Describe the emotion expressed in this image:  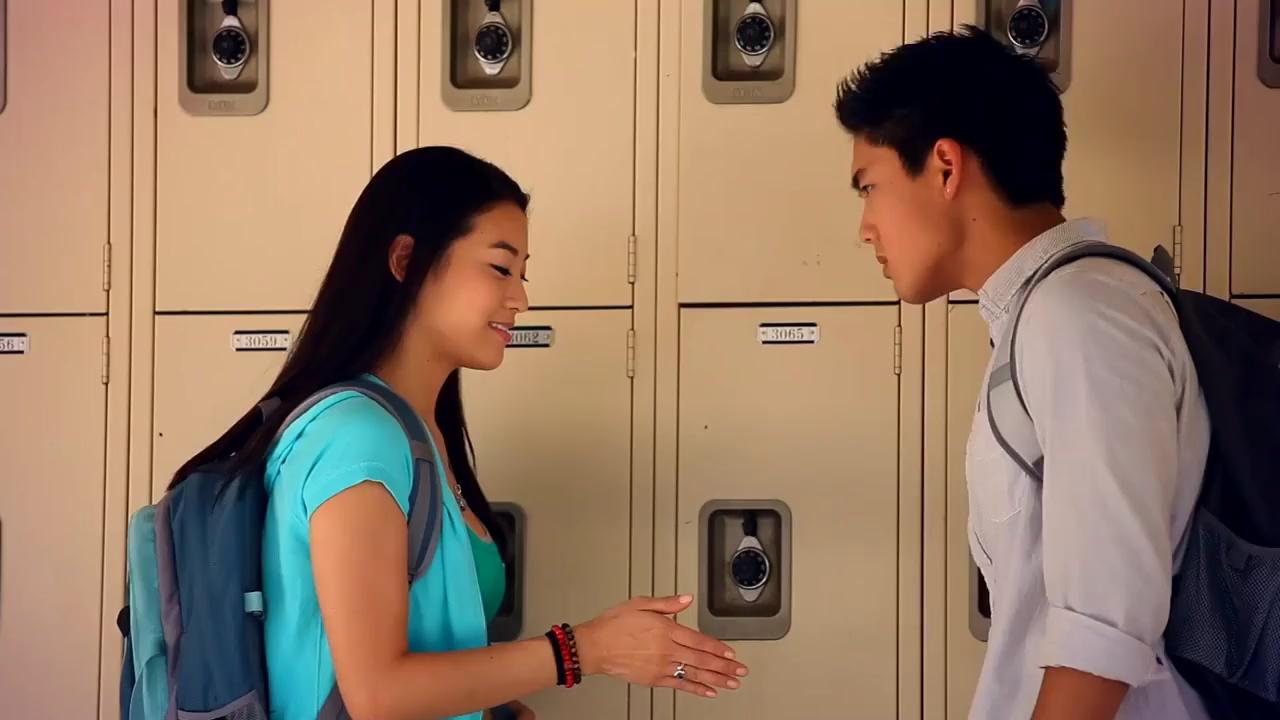
This person displays Fear, valence and arousal with high intensity.